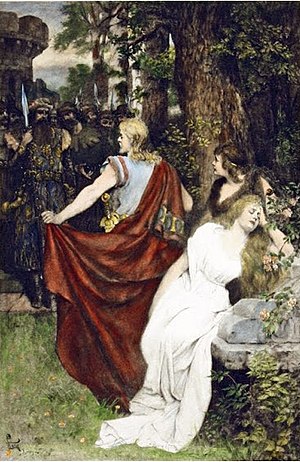
Tysk opera / Wagner
Wagners Tristan und Isolde, anden akt.
Tysk opera er opera fra tysktalende lande, navnlig Tyskland og Østrig. Denne artikel fokuserer på opera på tysk med korte omtaler af tyske og østrigske komponister, der skrev opera på andre sprog såvel som ikke-tyske komponister, som skrev operaer på tysk.